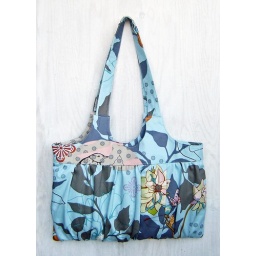
the sweet dee bag in blue floral